Climate change and children

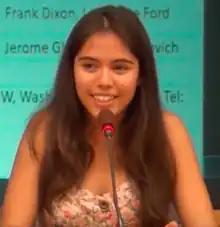
Climate activist Xiye Bastida

Children are vulnerable to the lack of basic natural resources that can be caused by natural phenomena like droughts and flooding. Significantly, around 160 million children live within extremely high drought regions and over 500 million inhabit areas with extremely high frequencies of flooding. Natural disasters also lead to displacement of families and children. Extreme weather events may also increase rates of physical and mental health insecurities.